Longshan Temple (Jinjiang)

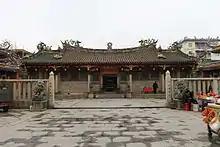

Longshan Temple was originally built between 618 and 619, at the dawn of the Tang dynasty (618–907). It initially called "Puxian Temple" and "Tianzhu Temple", more commonly known as the "Guanyin Hall". According to the temple's founding legend, there was orininally a giant camphor tree in the area, which covered the ground with thick shade and glowed at night. During the Eastern Han dynasty, an eminent Indian monk named Yīlìshā believed that it was sacred and ordered craftsmen to carve it into a statue of the Thousand-Armed Thousand-Eyed Guanyin and enshrine it within the temple.